Creuzburg

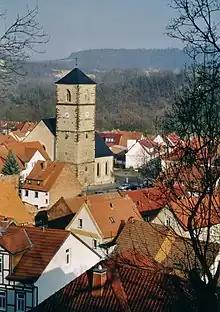
Creuzburg with Nikolaikirche tower

Ludwig never returned. His brother Heinrich Raspe acted as regent during the childhood of Ludwig's son, Hermann II. Elisabeth left Thuringia and moved back to the Hessian lands, where she later died in Marburg. Upon reaching adulthood, Hermann began his reign as Landgrave of Thuringia and Hesse. Castle remained his residence until his sudden death at the age of 18. His uncle and successor Heinrich Raspe used only the Wartburg as his residence. This, for the city of Creuzburg, as well as the castle, was the end of their times of prosperity. The town sank into economic and cultural anonymity in the following centuries.